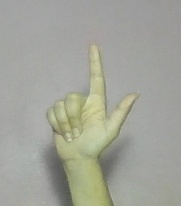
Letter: laam